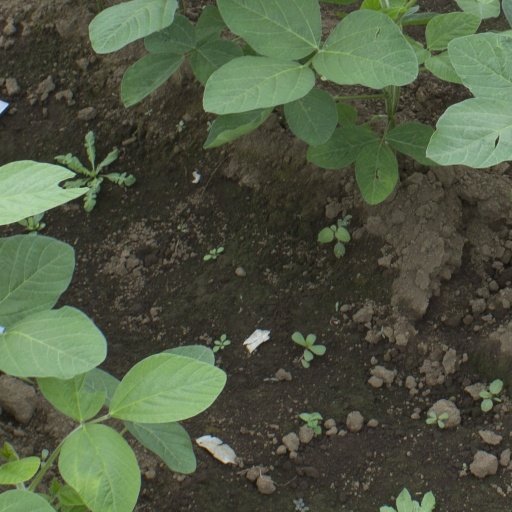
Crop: soybean